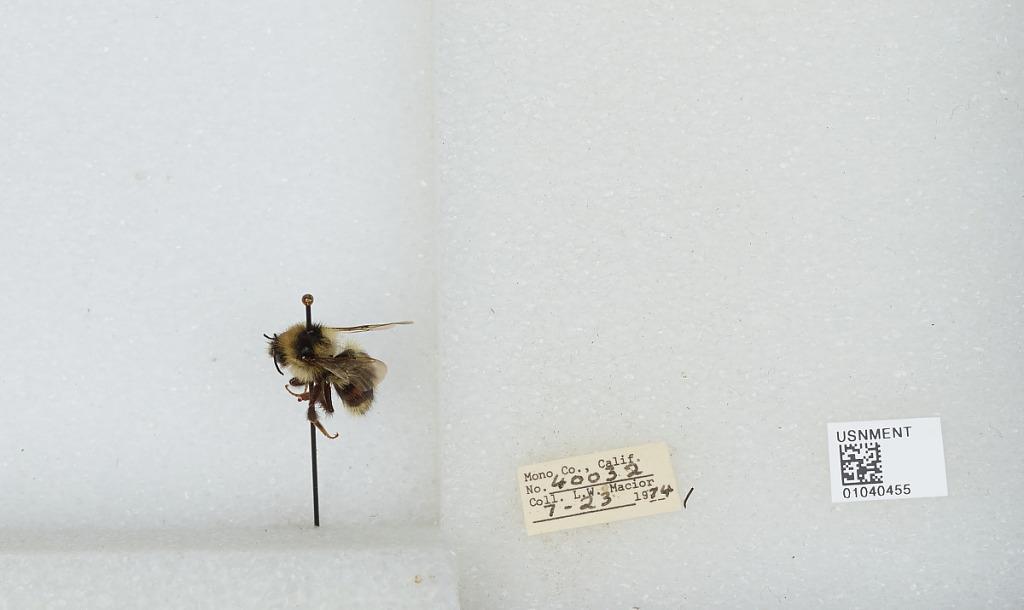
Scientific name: Bombus (Cullumanobombus) rufocinctus Cresson
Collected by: L. Macior
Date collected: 1974-7-23
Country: United States
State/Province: California
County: Mono
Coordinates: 37.92, -118.87